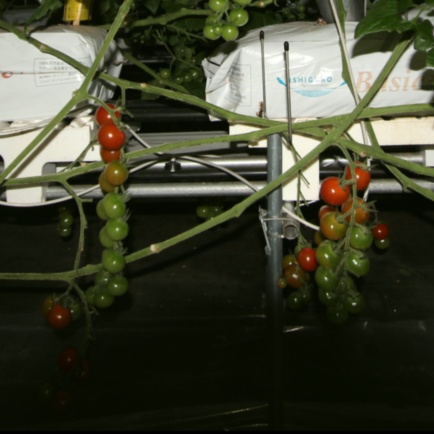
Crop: tomato